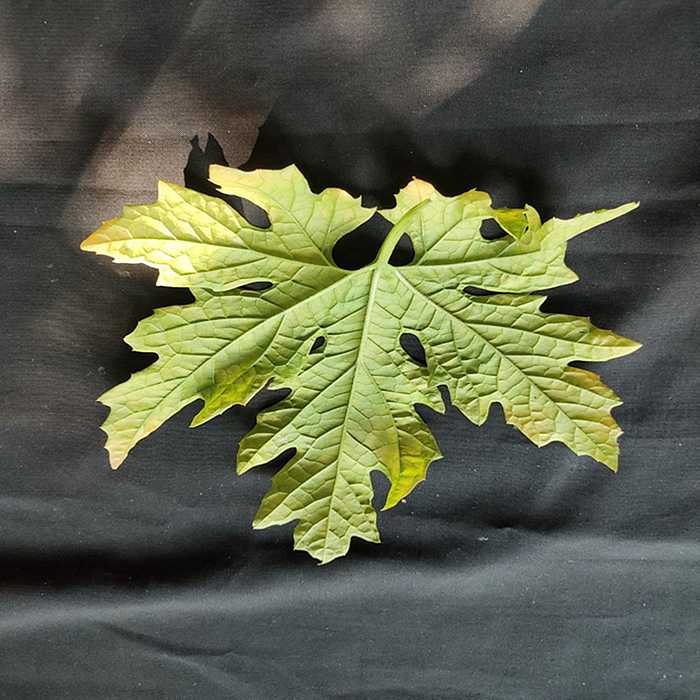
Plant: Bitter Gourd
Label: Mosaic virus